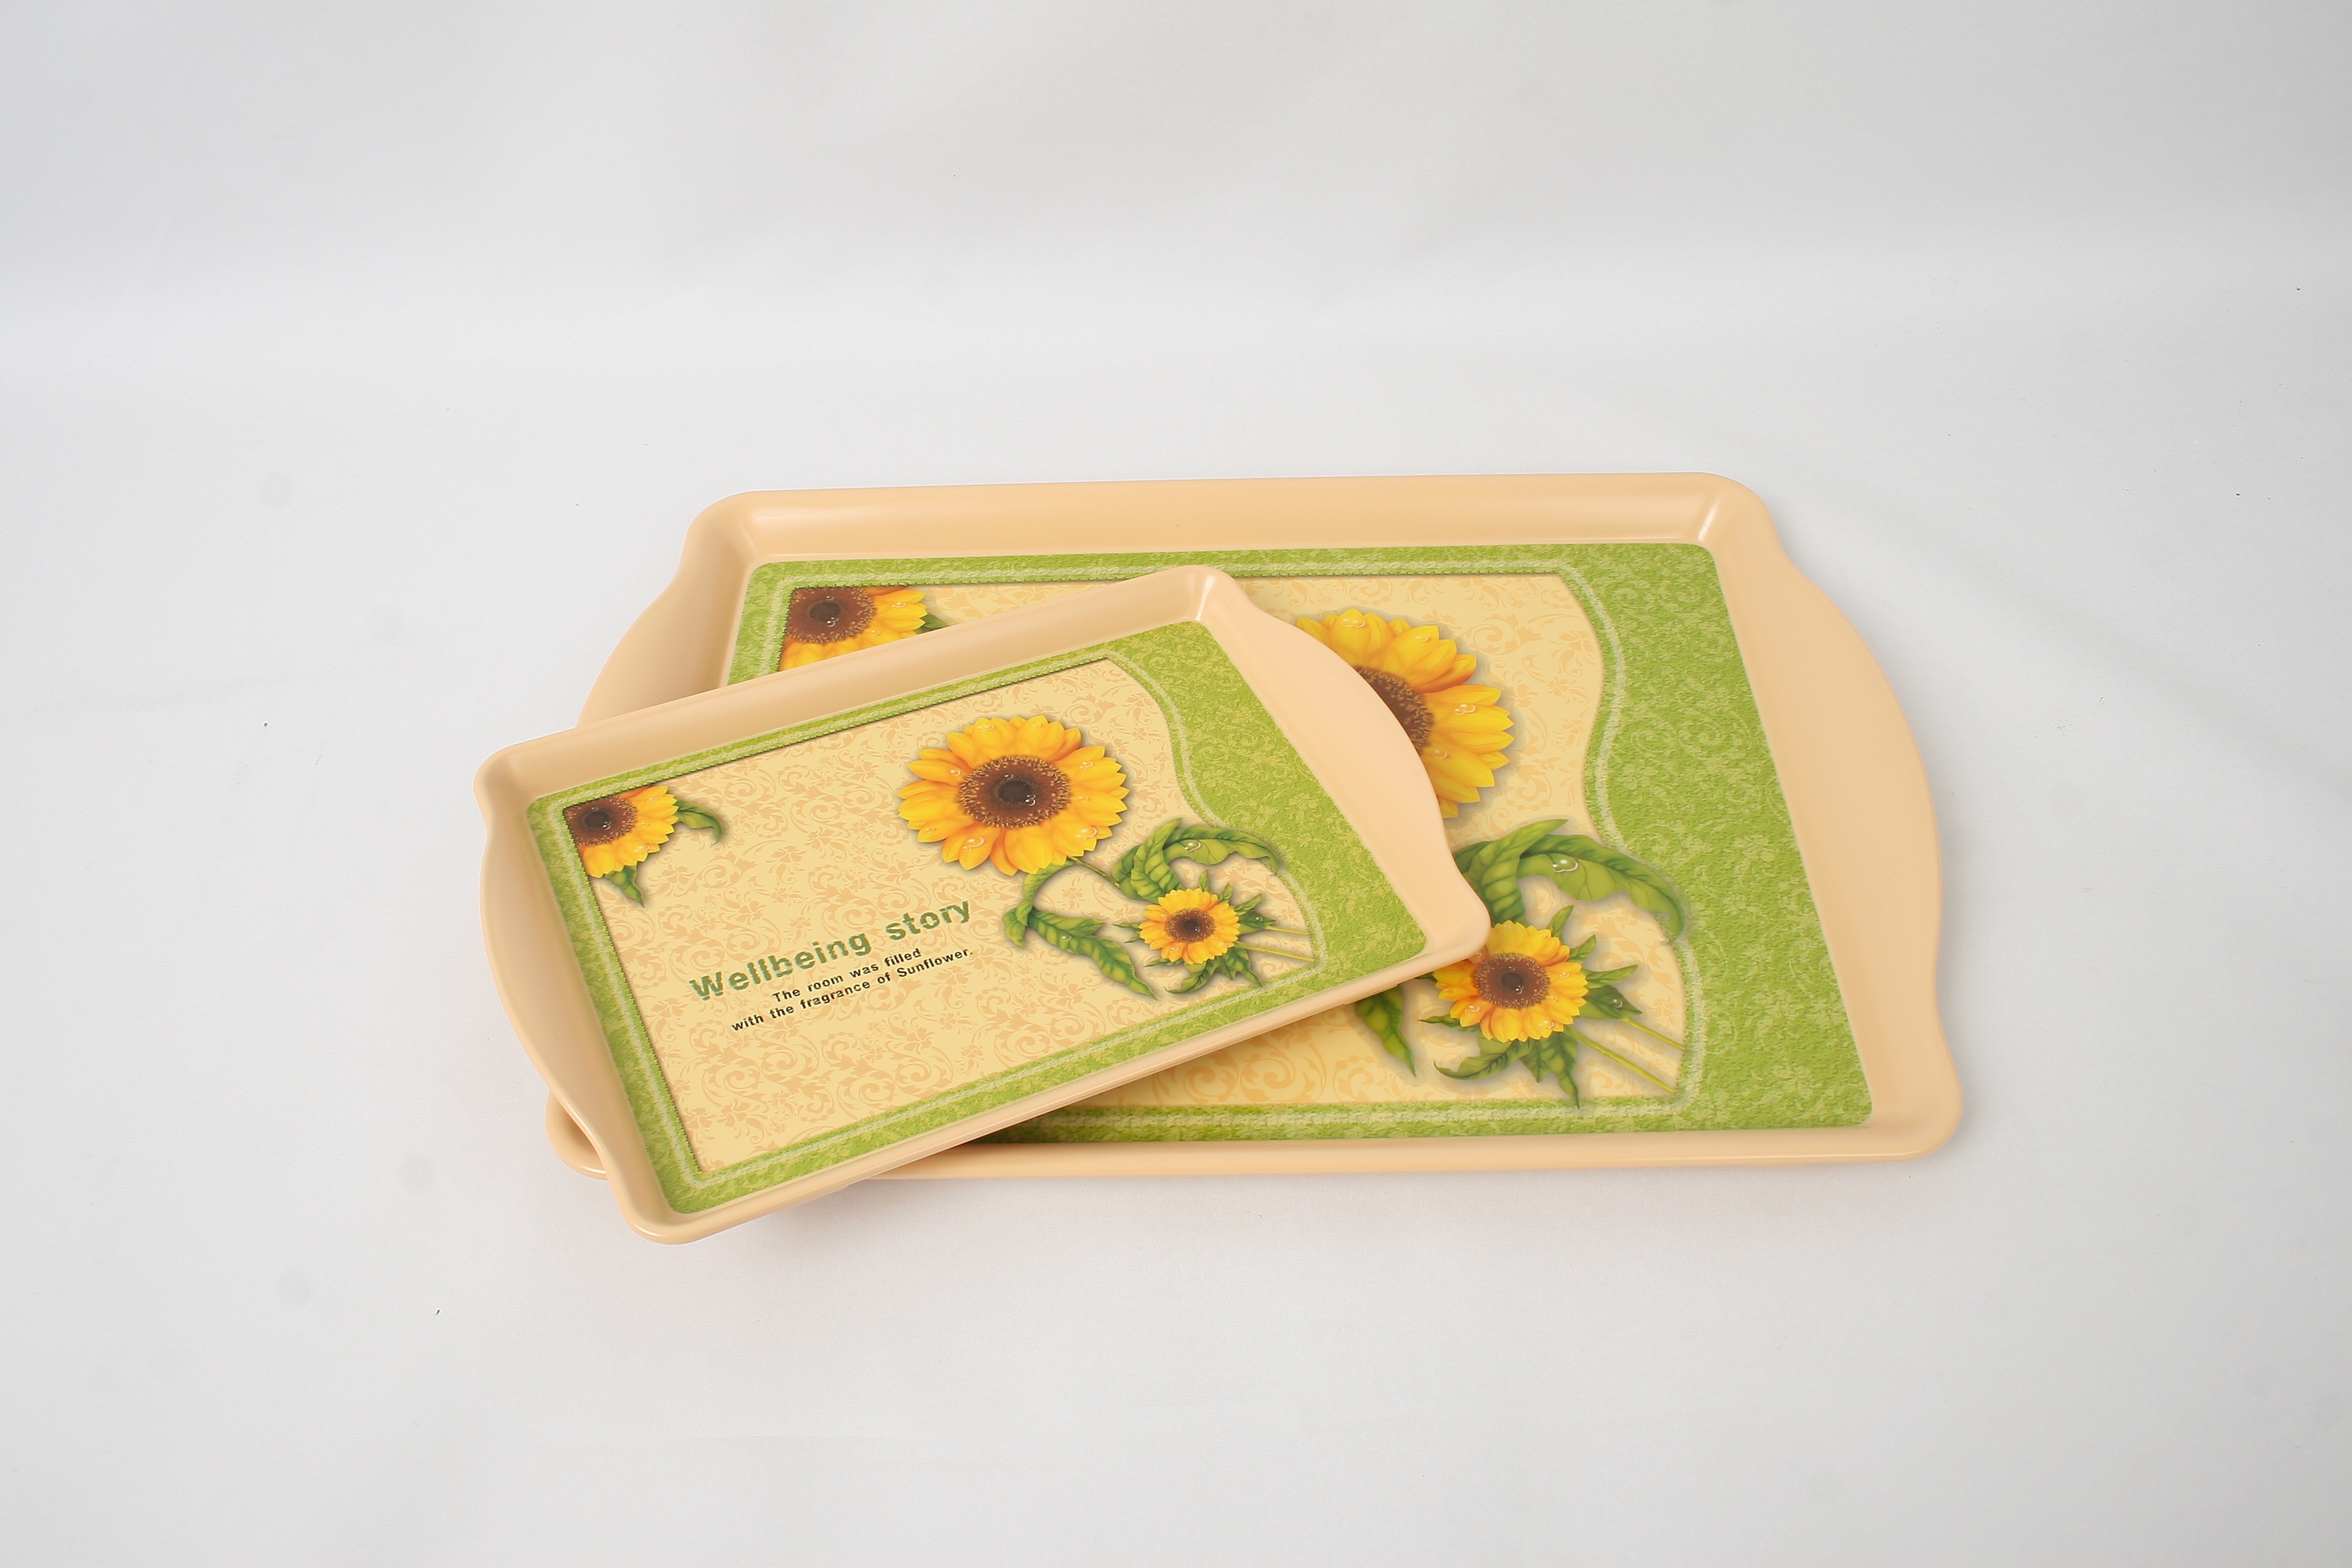
food, green, produce, tray, sunflower, label, textile, art, serving